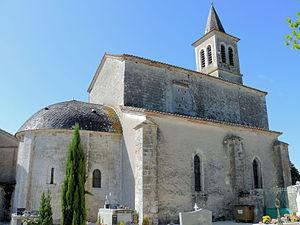
Le Montat - Eglise Saint-Barthélemy - Ensemble vu du cimetière
Cet article recense les monuments historiques français classés en 1846.
Le Montat est une commune française située dans le département du Lot, en région Occitanie.
L'église Saint-Barthélemy est une église catholique située au Montat, en France.